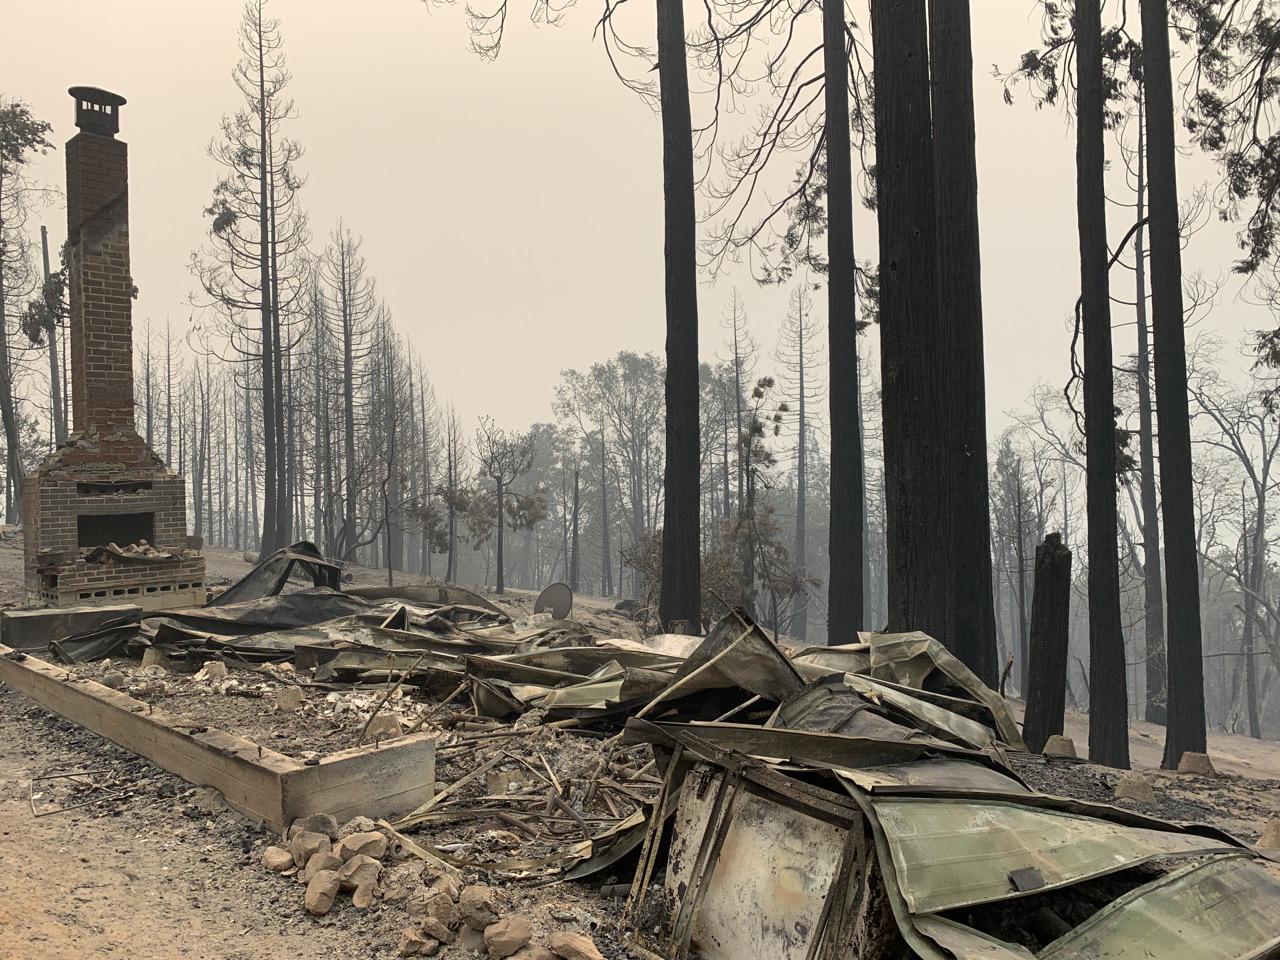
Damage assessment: destroyed